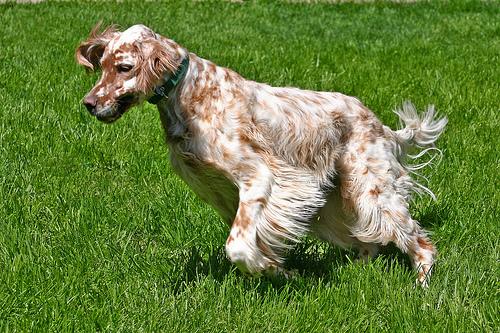
Breed: english setter